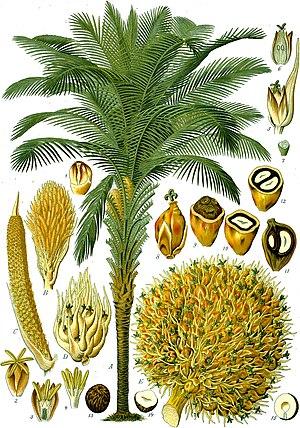
Les palmiers, palmacées, Palmae, ou arécacées, Arecaceae, – les deux noms sont reconnus – forment une famille de plantes monocotylédones. Facilement reconnaissables à leur tige ligneuse non ramifiée, le stipe, surmonté d'un houppier de feuilles pennées ou palmées, les palmiers symbolisent les déserts chauds, les côtes et les paysages tropicaux.
L'architecture végétale est une discipline botanique fondée sur l'analyse morphologique qui cherche à rendre compte de l'organisation spatio-temporelle de l'appareil végétatif des plantes. Cette architecture « est, à tout moment, l'expression d'un équilibre entre des processus endogènes de croissance et des contraintes extérieures exercées par le milieu ».
Le palmier à huile ou éléis de Guinée est une plante monocotylédone de la famille des Arécacées, largement cultivée pour ses fruits et ses graines riches en huile à usage alimentaire et industriel. L'huile de palme, extraite de la pulpe du fruit, est devenue depuis quelques années la « première source de corps gras végétal sur le marché mondial ». L'huile de palmiste, extraite des graines, est autorisée dans l'Union européenne comme substitut du beurre de cacao.